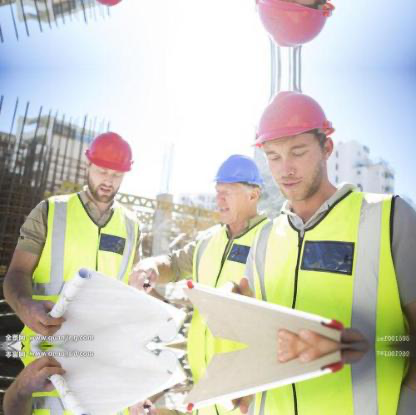
Objects in the image:
label: helmet
label: helmet
label: helmet
label: helmet